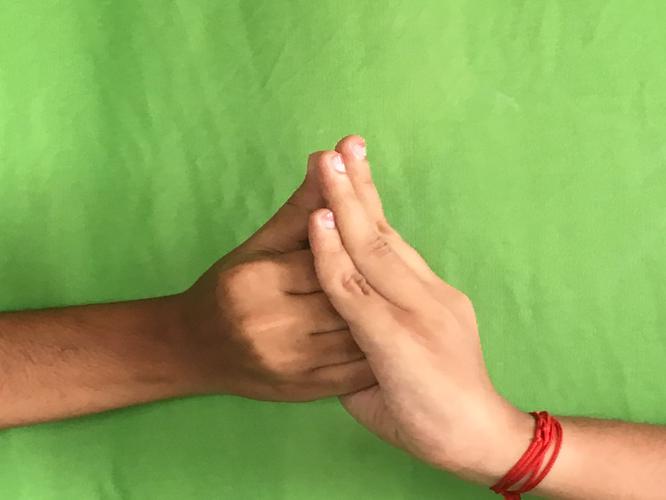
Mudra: Shanka
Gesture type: double_hand